Aleppo Room

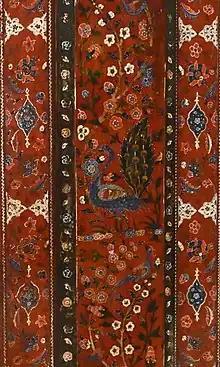
A Detail in Aleppo Room - Pigment painting on wood, the painting shows a peacock

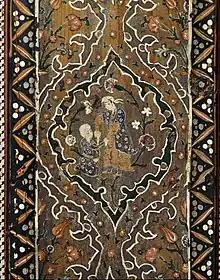
Rose water sprinkling for a kid

The Aleppo Room in its T-shaped form is 11 m long, 7.5 m wide and 2.95 m high. The panelling is constructed of 10 frames with attached panels, all made of cedar. There are 46 vertical and 10 horizontal in-fills with inscriptions. The frames consist of 15.5 cm broad cedar planks of 2 cm thickness, assembled with mitered mortise and tenon joints. The in-fills, with widths varying from 13 to 41 cm, measure 16 mm in thickness and end with a surrounding cyma. Originally the in-fills were attached with wooden nails. The quality of the wood used attests to the great knowledge of the carpenter, since it was well chosen and seasoned. Both, panels and in-fills were well and precisely burnished with a plane, and a ground was applied. They show very good craftsmanship. It is particularly remarkable that a coniferous wood could be made sufficiently smooth to be capable of providing a ground for lacquer. In European historical sources, it was stipulated that hardwood should be used. The difference of ground preparation of the red-lacquer panels is evident in comparison to the horizontal in-fills with inscriptions. Here the surface of the in-fills is fairly rough, which corresponds to a different painting technique.